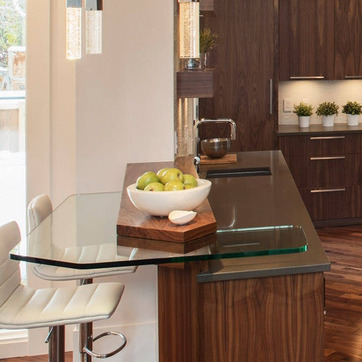
Material: food